Cunningham Motorsports

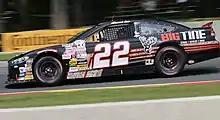
Shane Lee at Road America in 2017.

On January 5, 2017, it was announced that Shane Lee would drive the entire season in the 22 after driving a partial schedule in 2016 for Win-Tron Racing. Lee scored a pole and fourteen top fives on his way to a third-place points finish, right behind teammate Dalton Sargeant.